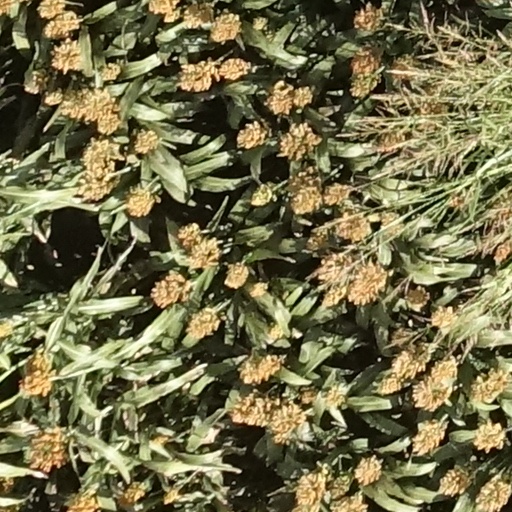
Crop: sorghum